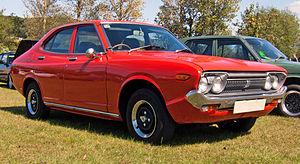
La Nissan Violet, appelée aussi Nissan Auster ou Nissan Stanza sur certains marchés, est une berline familiale produite par le constructeur automobile japonais Nissan de 1973 à 1992.